List of moths of Mali

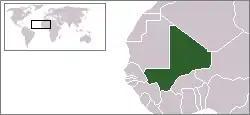
Location of Mali

Moths of Mali represent only 23 known moth species. The moths (mostly nocturnal) and butterflies (mostly diurnal) together make up the taxonomic order Lepidoptera.